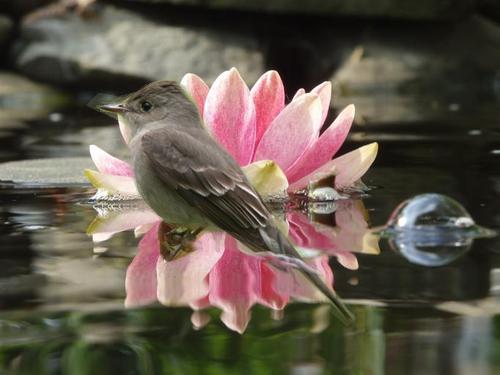
Bird species: Western_Wood_Pewee
Bird type: waterbird
Background: water